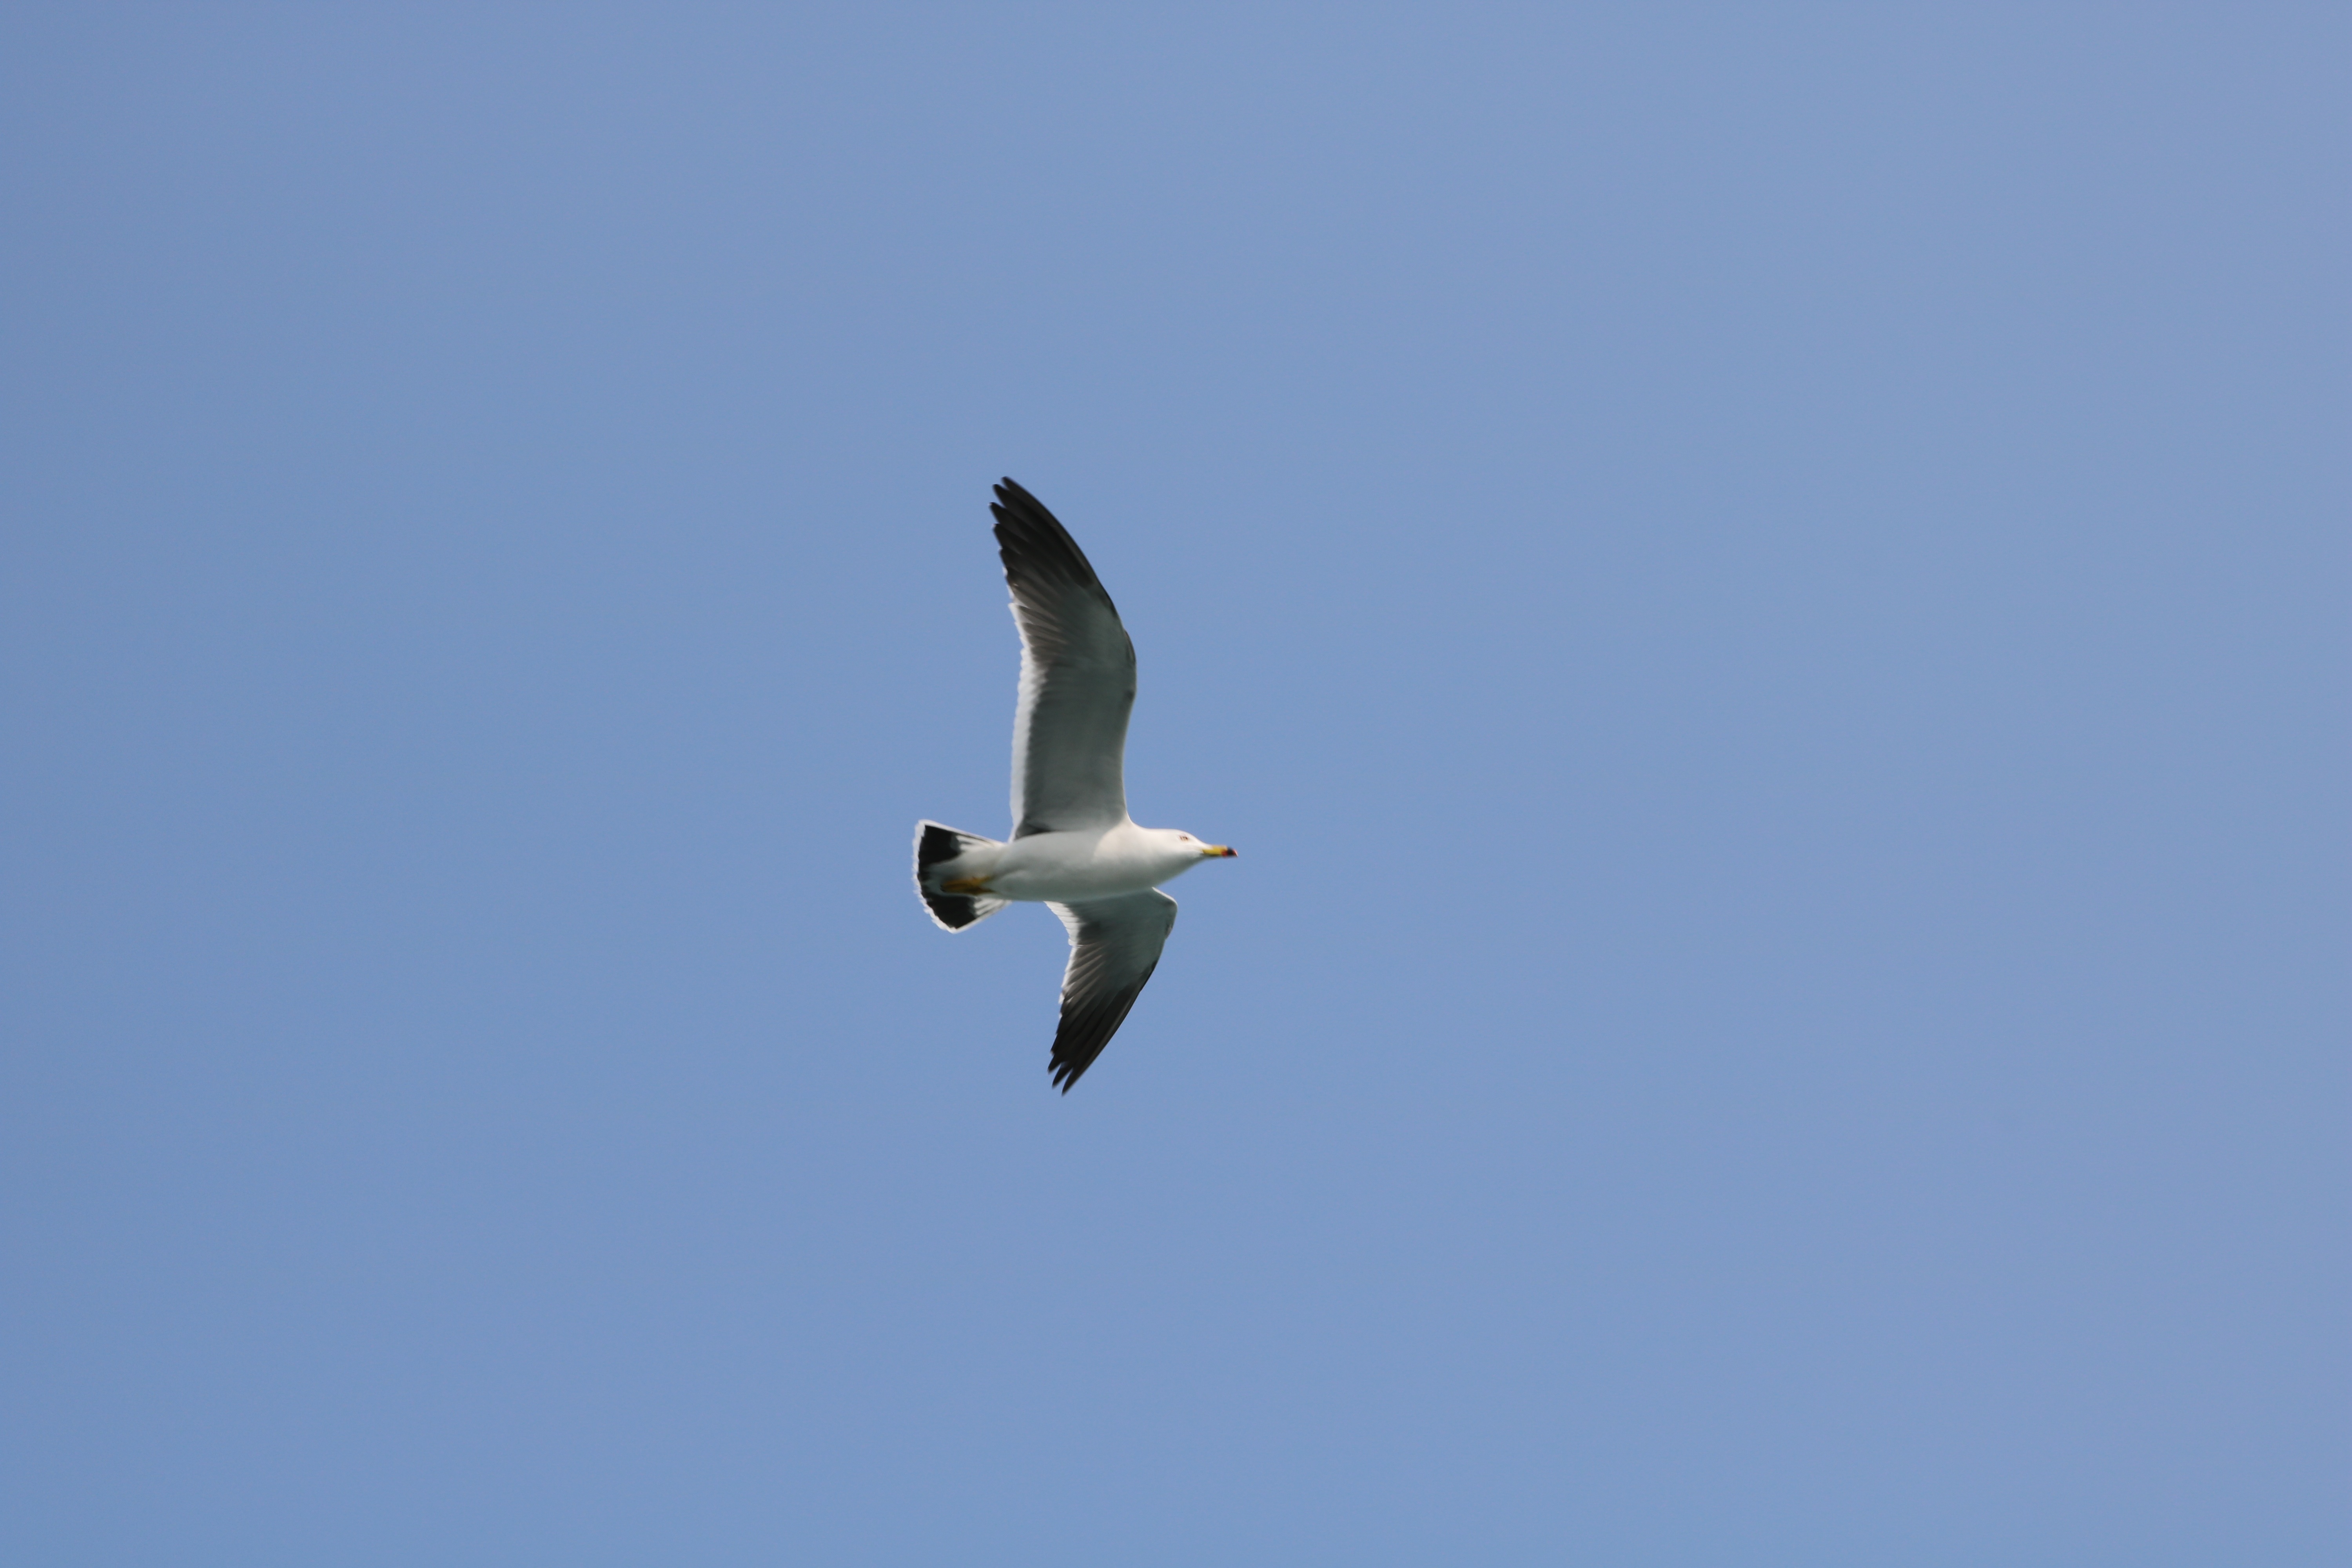
bird, wing, seabird, gull, flight, vertebrate, charadriiformes